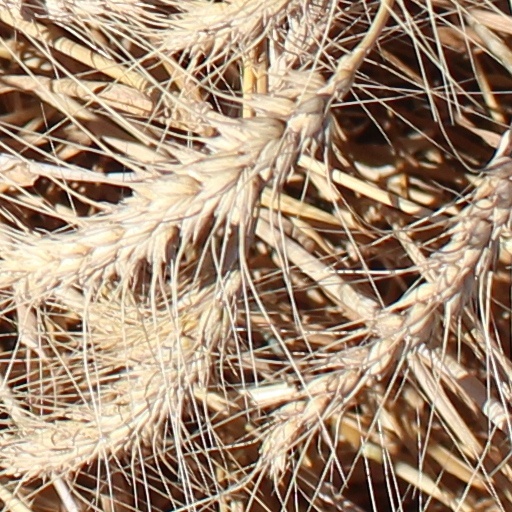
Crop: wheat